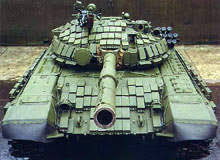
Label: T-72